Bernard Berrian

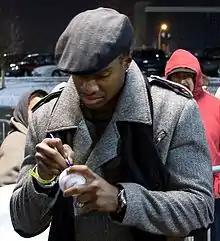
Berrian in 2008

Bernard Berrian (born December 27, 1980) is an American former professional football player who was a wide receiver in the National Football League (NFL). He played college football for the Fresno State Bulldogs, earning first-team All-American honors in 2001. Berrian was selected by the Chicago Bears in the third round of the 2004 NFL draft. He also played in the NFL for the Minnesota Vikings.